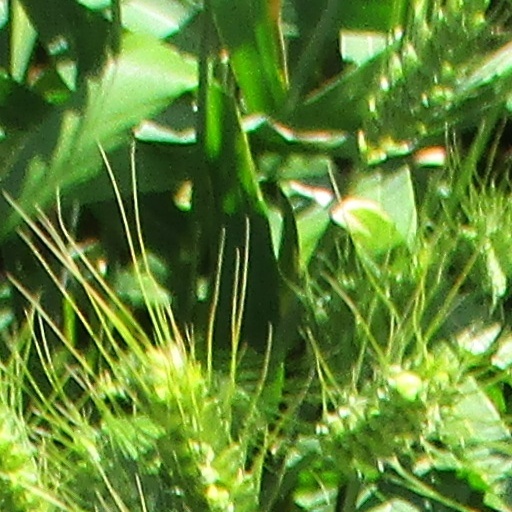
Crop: wheat